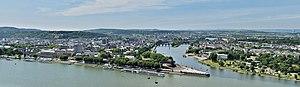
Le projet de réalisation d’un lac baptisé « lac de Noirgueux », puis Lac du Val Moselle et enfin Lac nautique de Remiremont, dans les Vosges, a été imaginé sur la Moselle au nord-est de la France.
Augusta de Saxe-Weimar-Eisenach, née le 30 septembre 1811 à Weimar et décédée le 7 janvier 1890 à Berlin, naquit duchesse de Saxe-Weimar-Eisenach puis, par mariage, devint princesse puis reine consort de Prusse, puis impératrice allemande.
La forteresse d'Ehrenbreitstein se trouve sur le rocher du même nom, 118 mètres au-dessus du Rhin à son confluent avec la Moselle, en face de la ville allemande de Coblence. Si le lieu est occupé depuis très longtemps en raison de sa position stratégique, les fortifications actuelles datent du XIXᵉ siècle. Elles comptent parmi les plus puissantes et les mieux conservées en Allemagne.
Coblence est une ville et un arrondissement d'Allemagne, situés dans le nord du Land de la Rhénanie-Palatinat. Au 31 décembre 2014, la ville comptait 111 434 habitants.